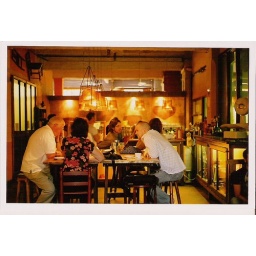
in barcelona. with chairs hanging off the walls and a lot of art.